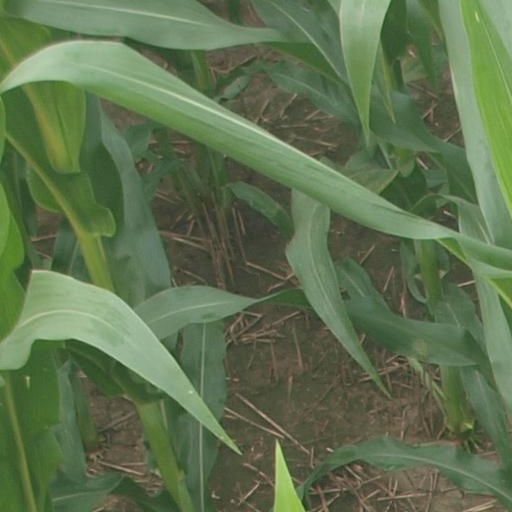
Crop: maize; corn